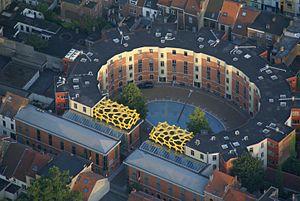
Le Zebrastraat à Gand en Belgique est un ensemble immobilier où habitat, culture et économie s'imbriquent d'une manière harmonieuse et durable.